Suzanne Ildstad

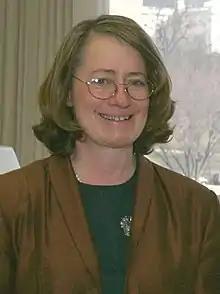

Suzanne Tollerud Ildstad (born May 20, 1952, in Hennepin County, Minnesota) is an American physician and medical researcher. She is the Chief Scientific Officer and founding CEO of Talaris Therapeutics (her discovery of tolerogenic graft facilitating cells led to the formation of the company). She also serves the board of directors. She is also the Jewish Hospital Distinguished Professor of Transplantation Research, Director of the Institute for Cellular Therapeutics, Professor in the Department of Surgery with associate appointments in the Departments of Physiology & Biophysics and Microbiology & Immunology at the University of Louisville School of Medicine.